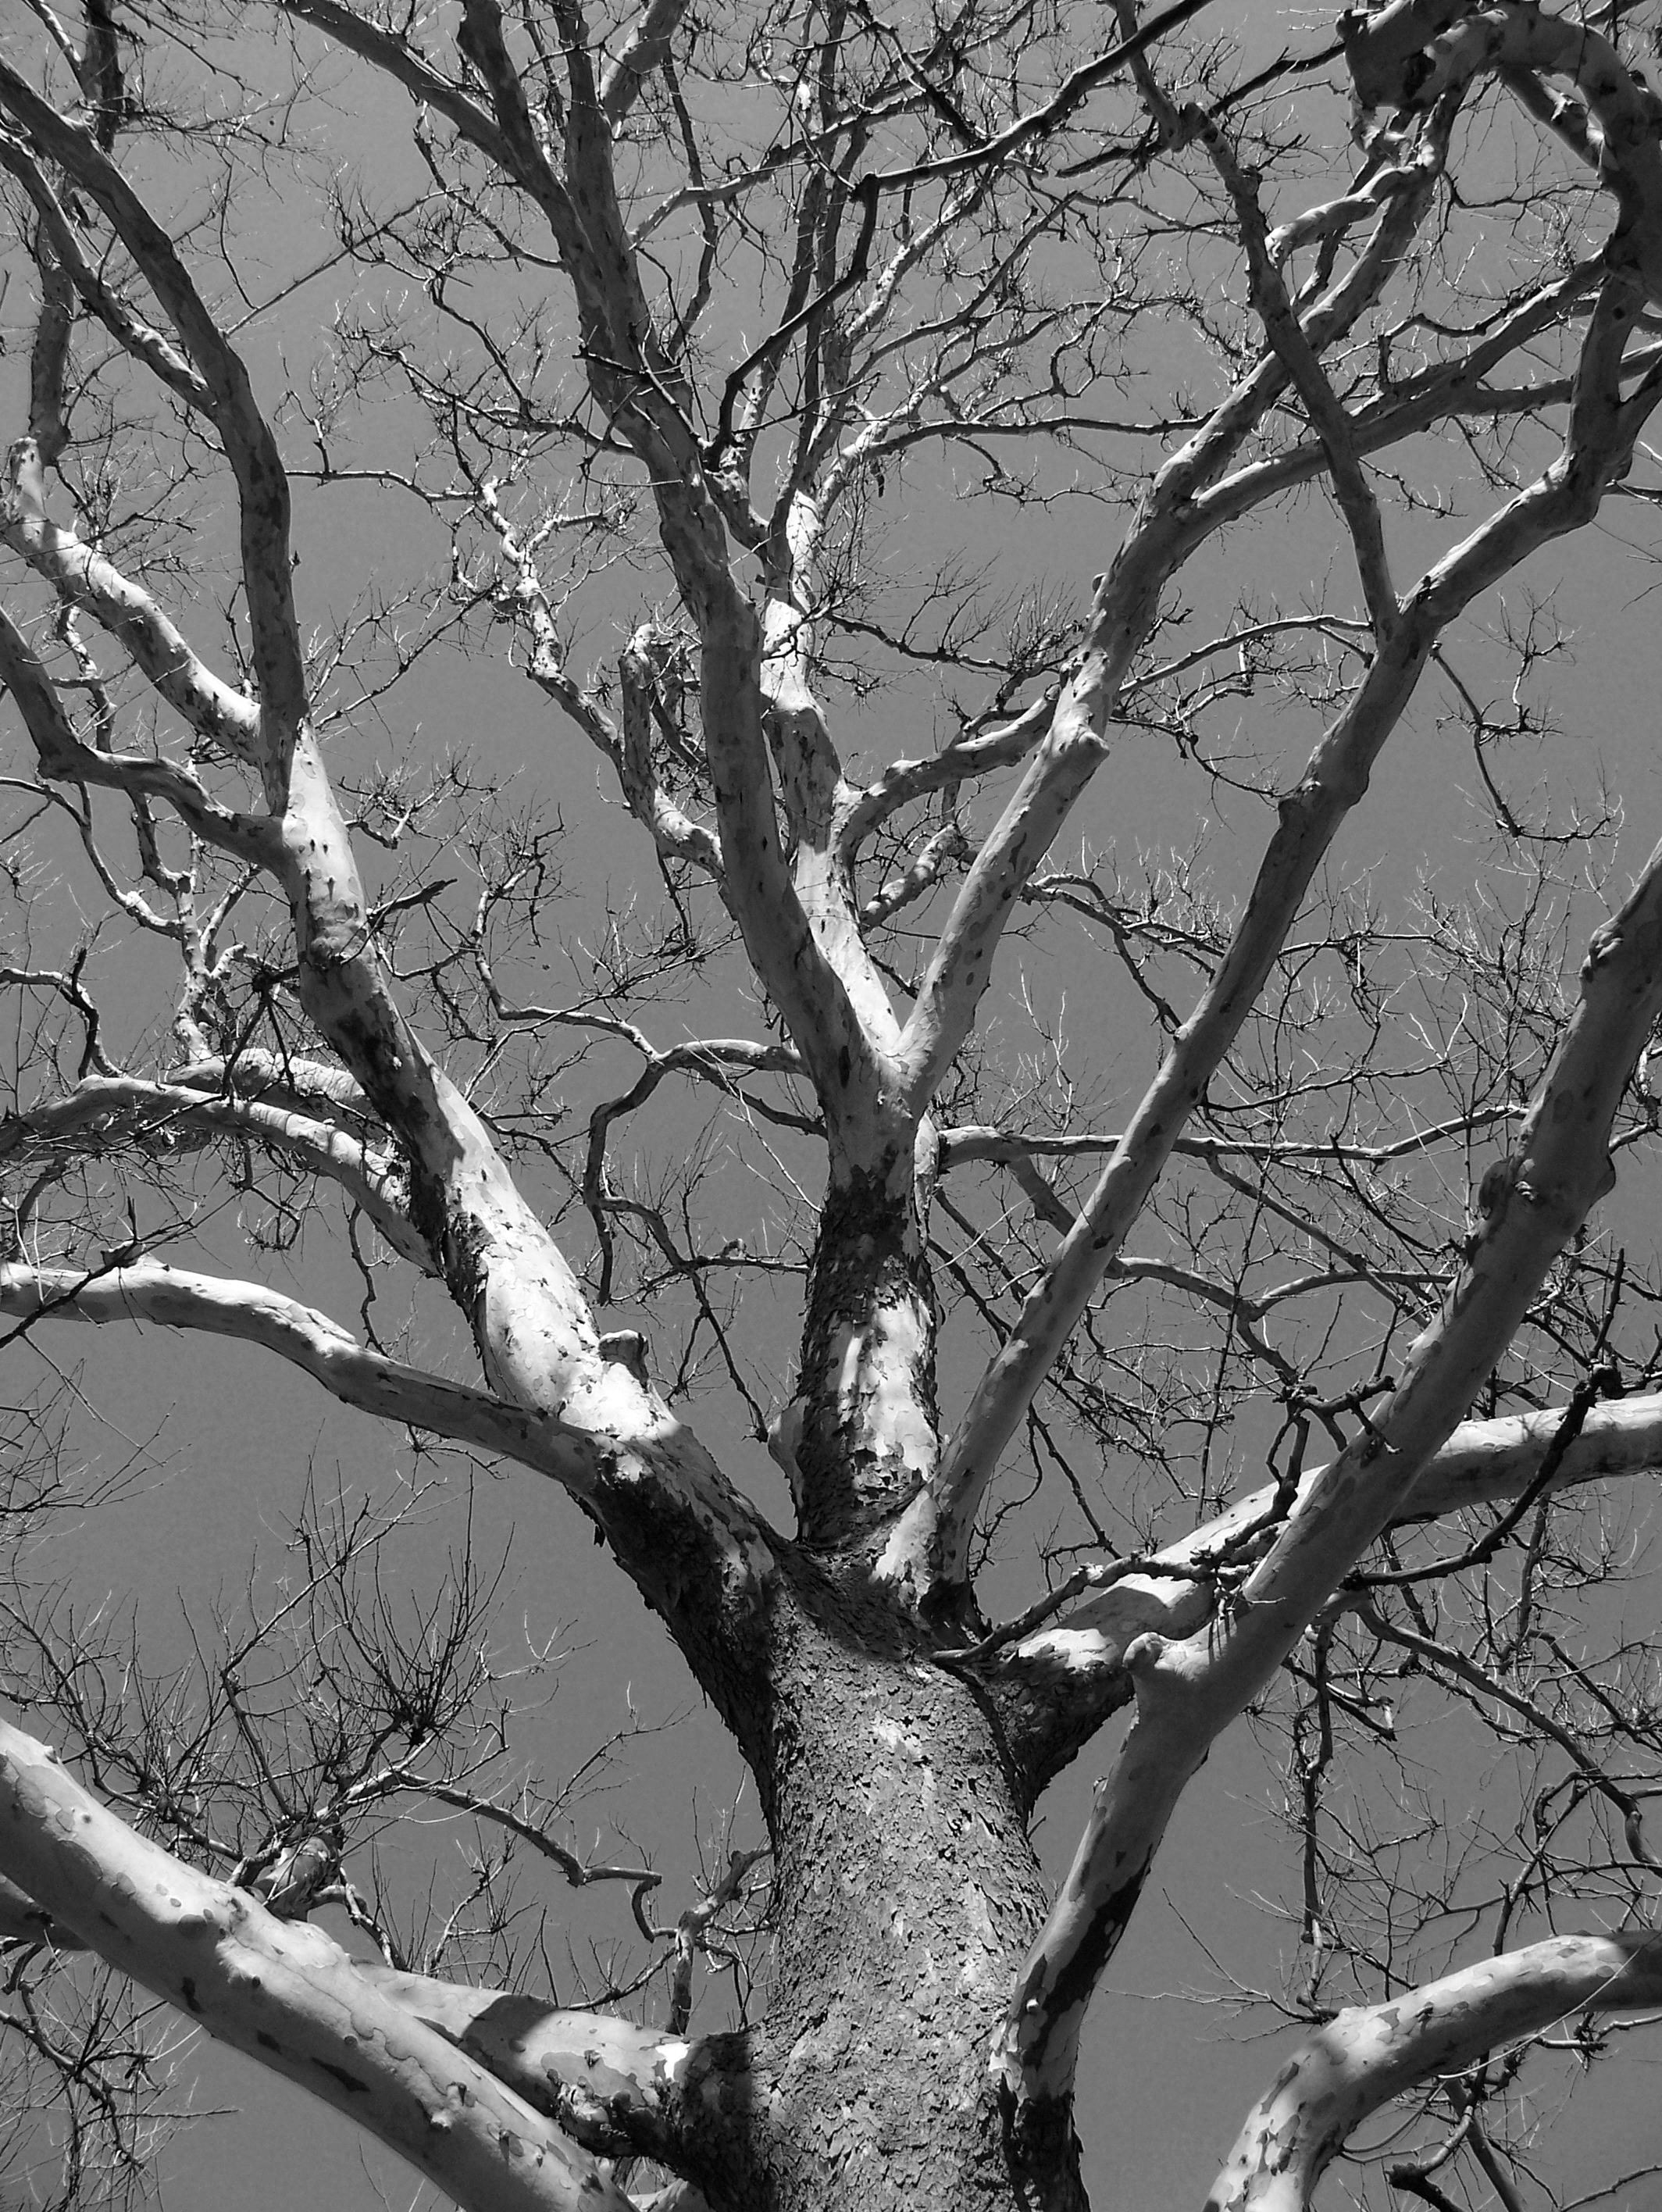
tree, nature, branch, snow, winter, black and white, plant, white, leaf, flower, frost, environment, ice, spring, weather, black, monochrome, dead, season, twig, ecology, branches, freezing, lifeless, monochrome photography, plant stem, woody plant